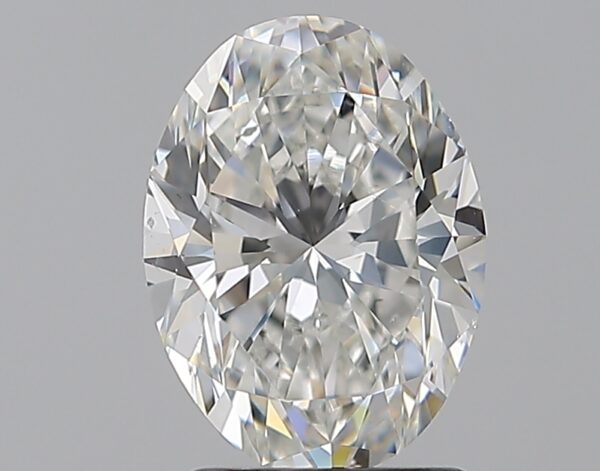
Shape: oval
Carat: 2.01
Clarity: SI1
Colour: G
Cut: VG
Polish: VG
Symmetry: EX
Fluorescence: N
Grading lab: GIA
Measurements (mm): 9.42 x 6.98 x 4.61